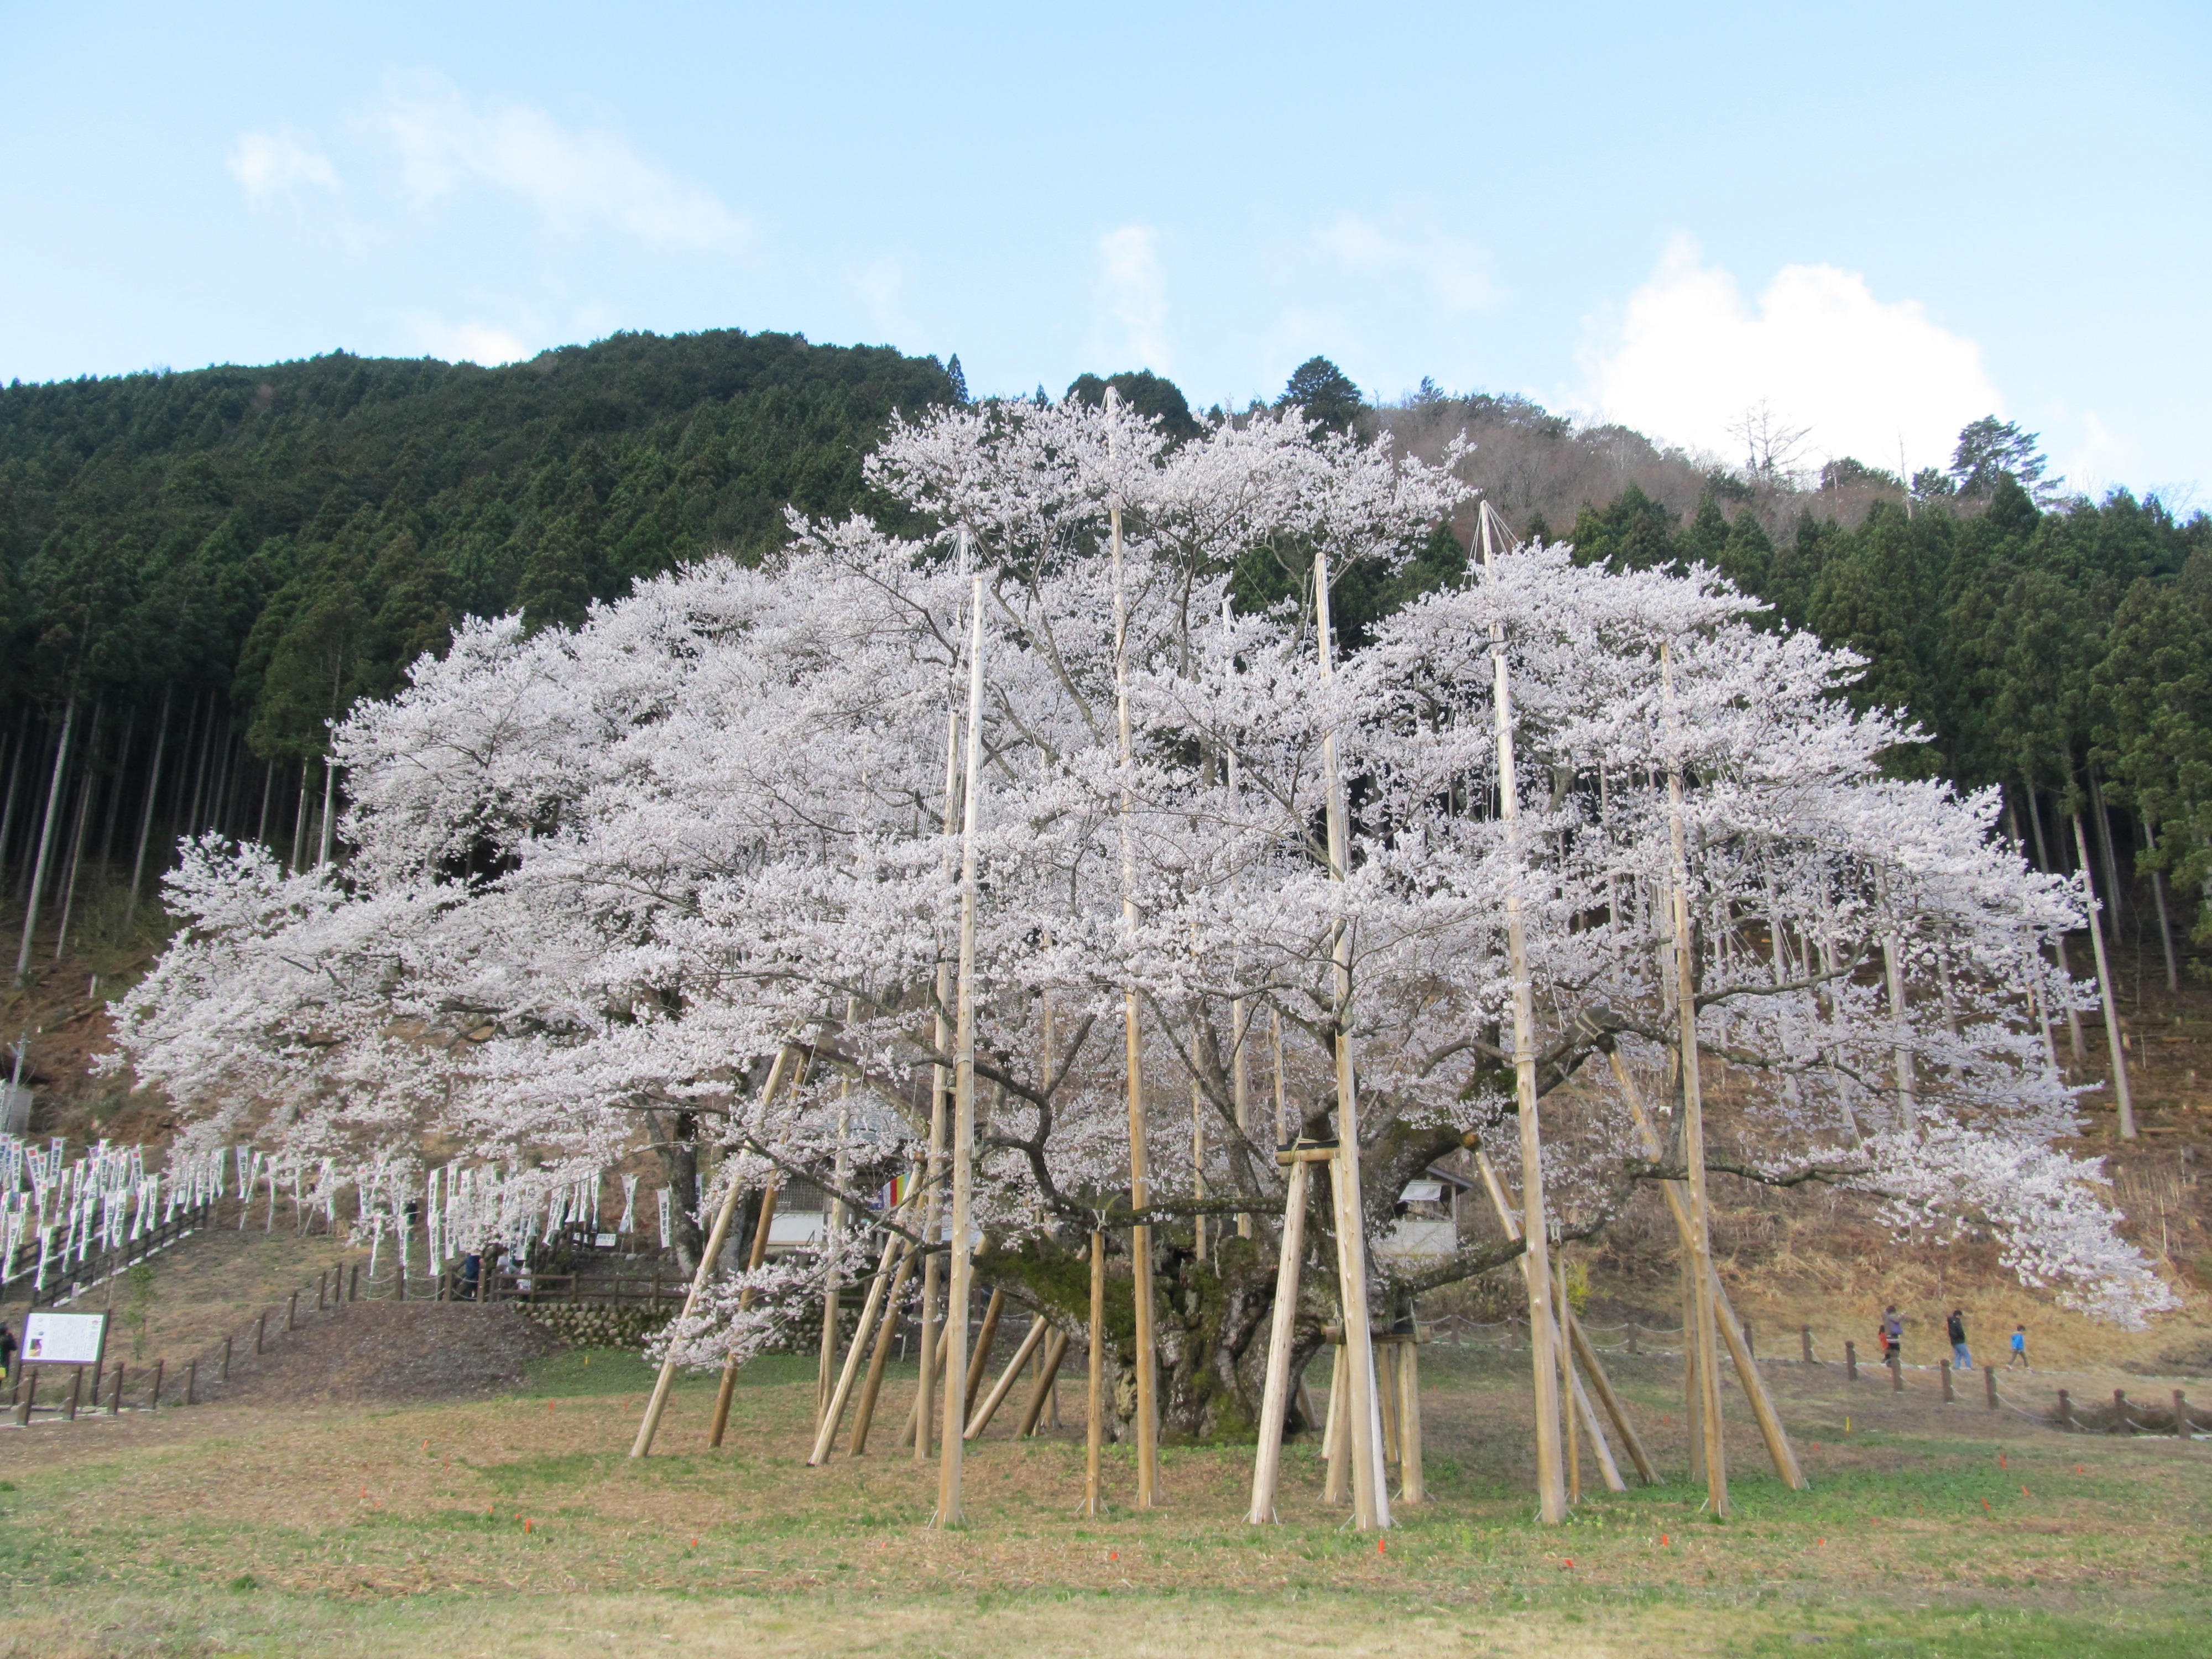
tree, blossom, plant, flower, botany, japan, shrub, flowering plant, woody plant, land plant, usuzumi sakura, tree with more than 1500 years